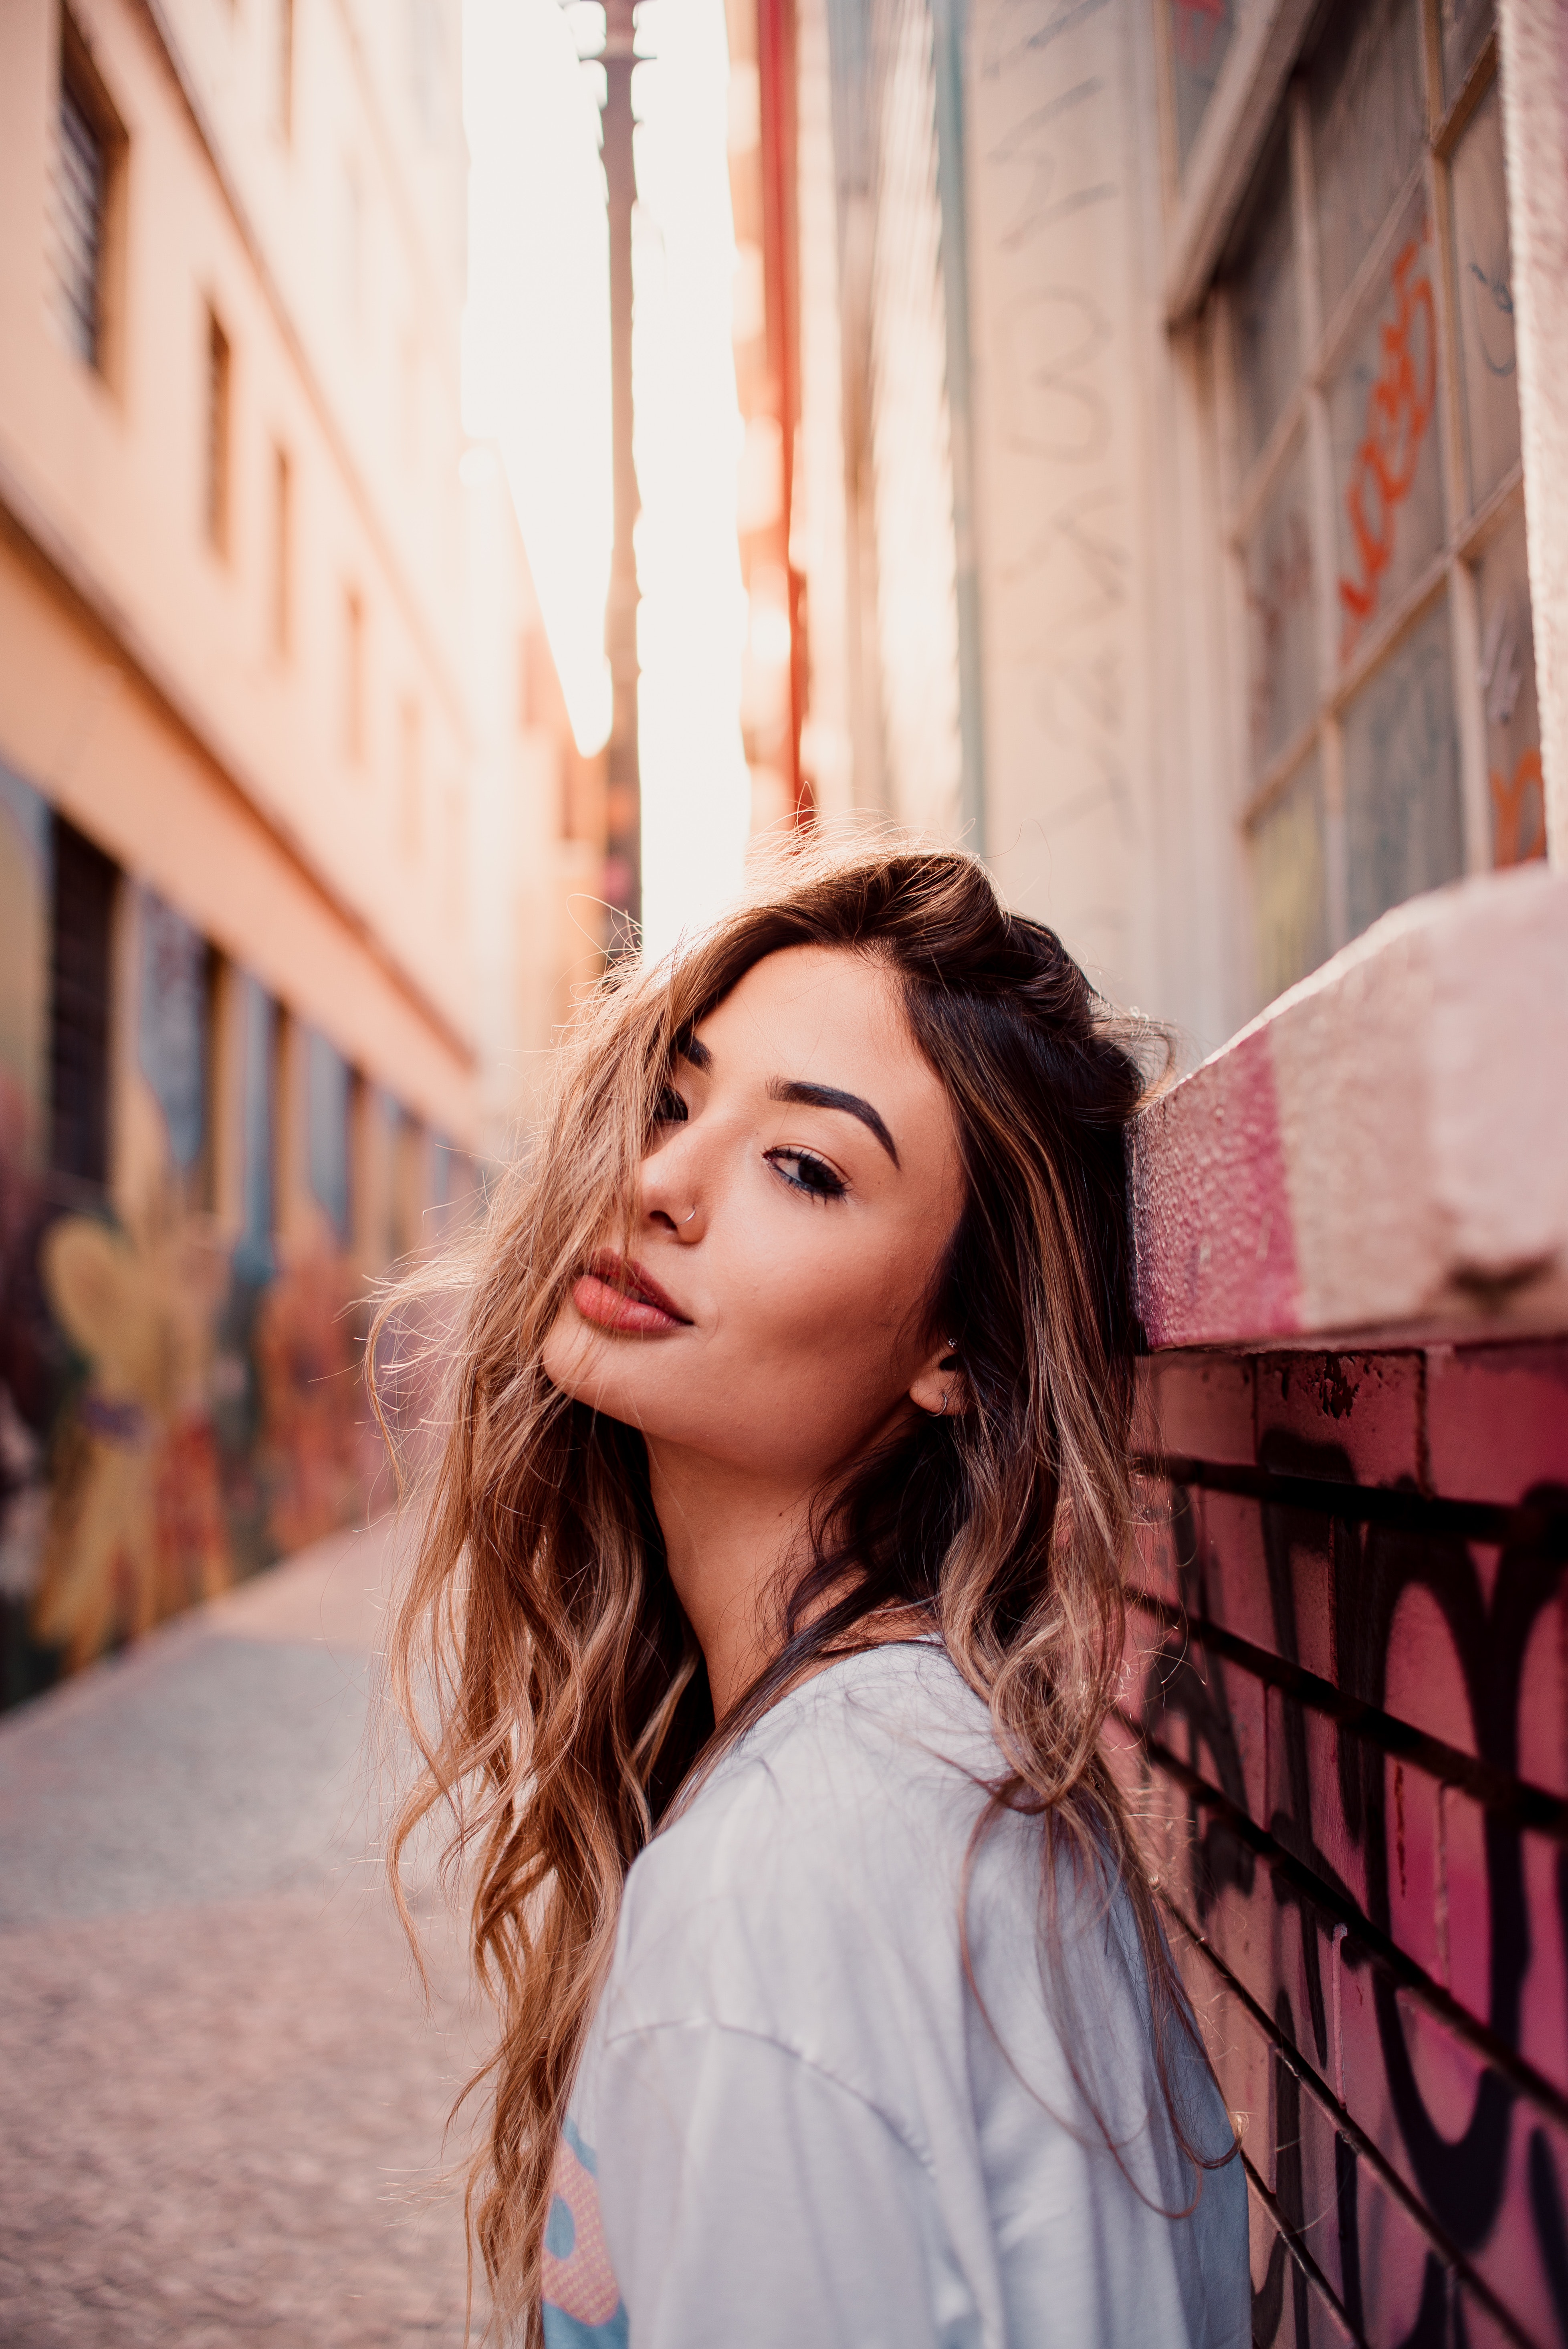
hair, photograph, beauty, hairstyle, shoulder, long hair, lip, skin, eye, pink, fashion, photo shoot, brown hair, street fashion, photography, model, portrait photography, cool, sunlight, smile, dress, black hair, portrait, street, style, flash photography